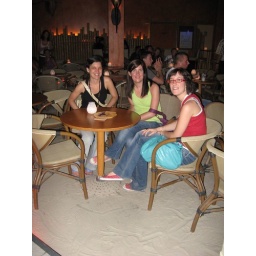
A lot of bars by the river have sand to make them look like beach bars